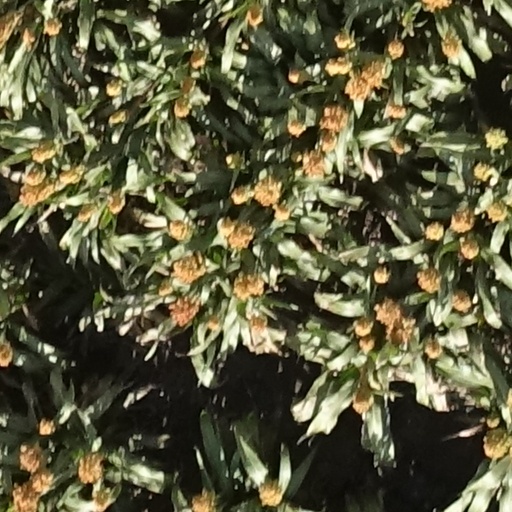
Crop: sorghum